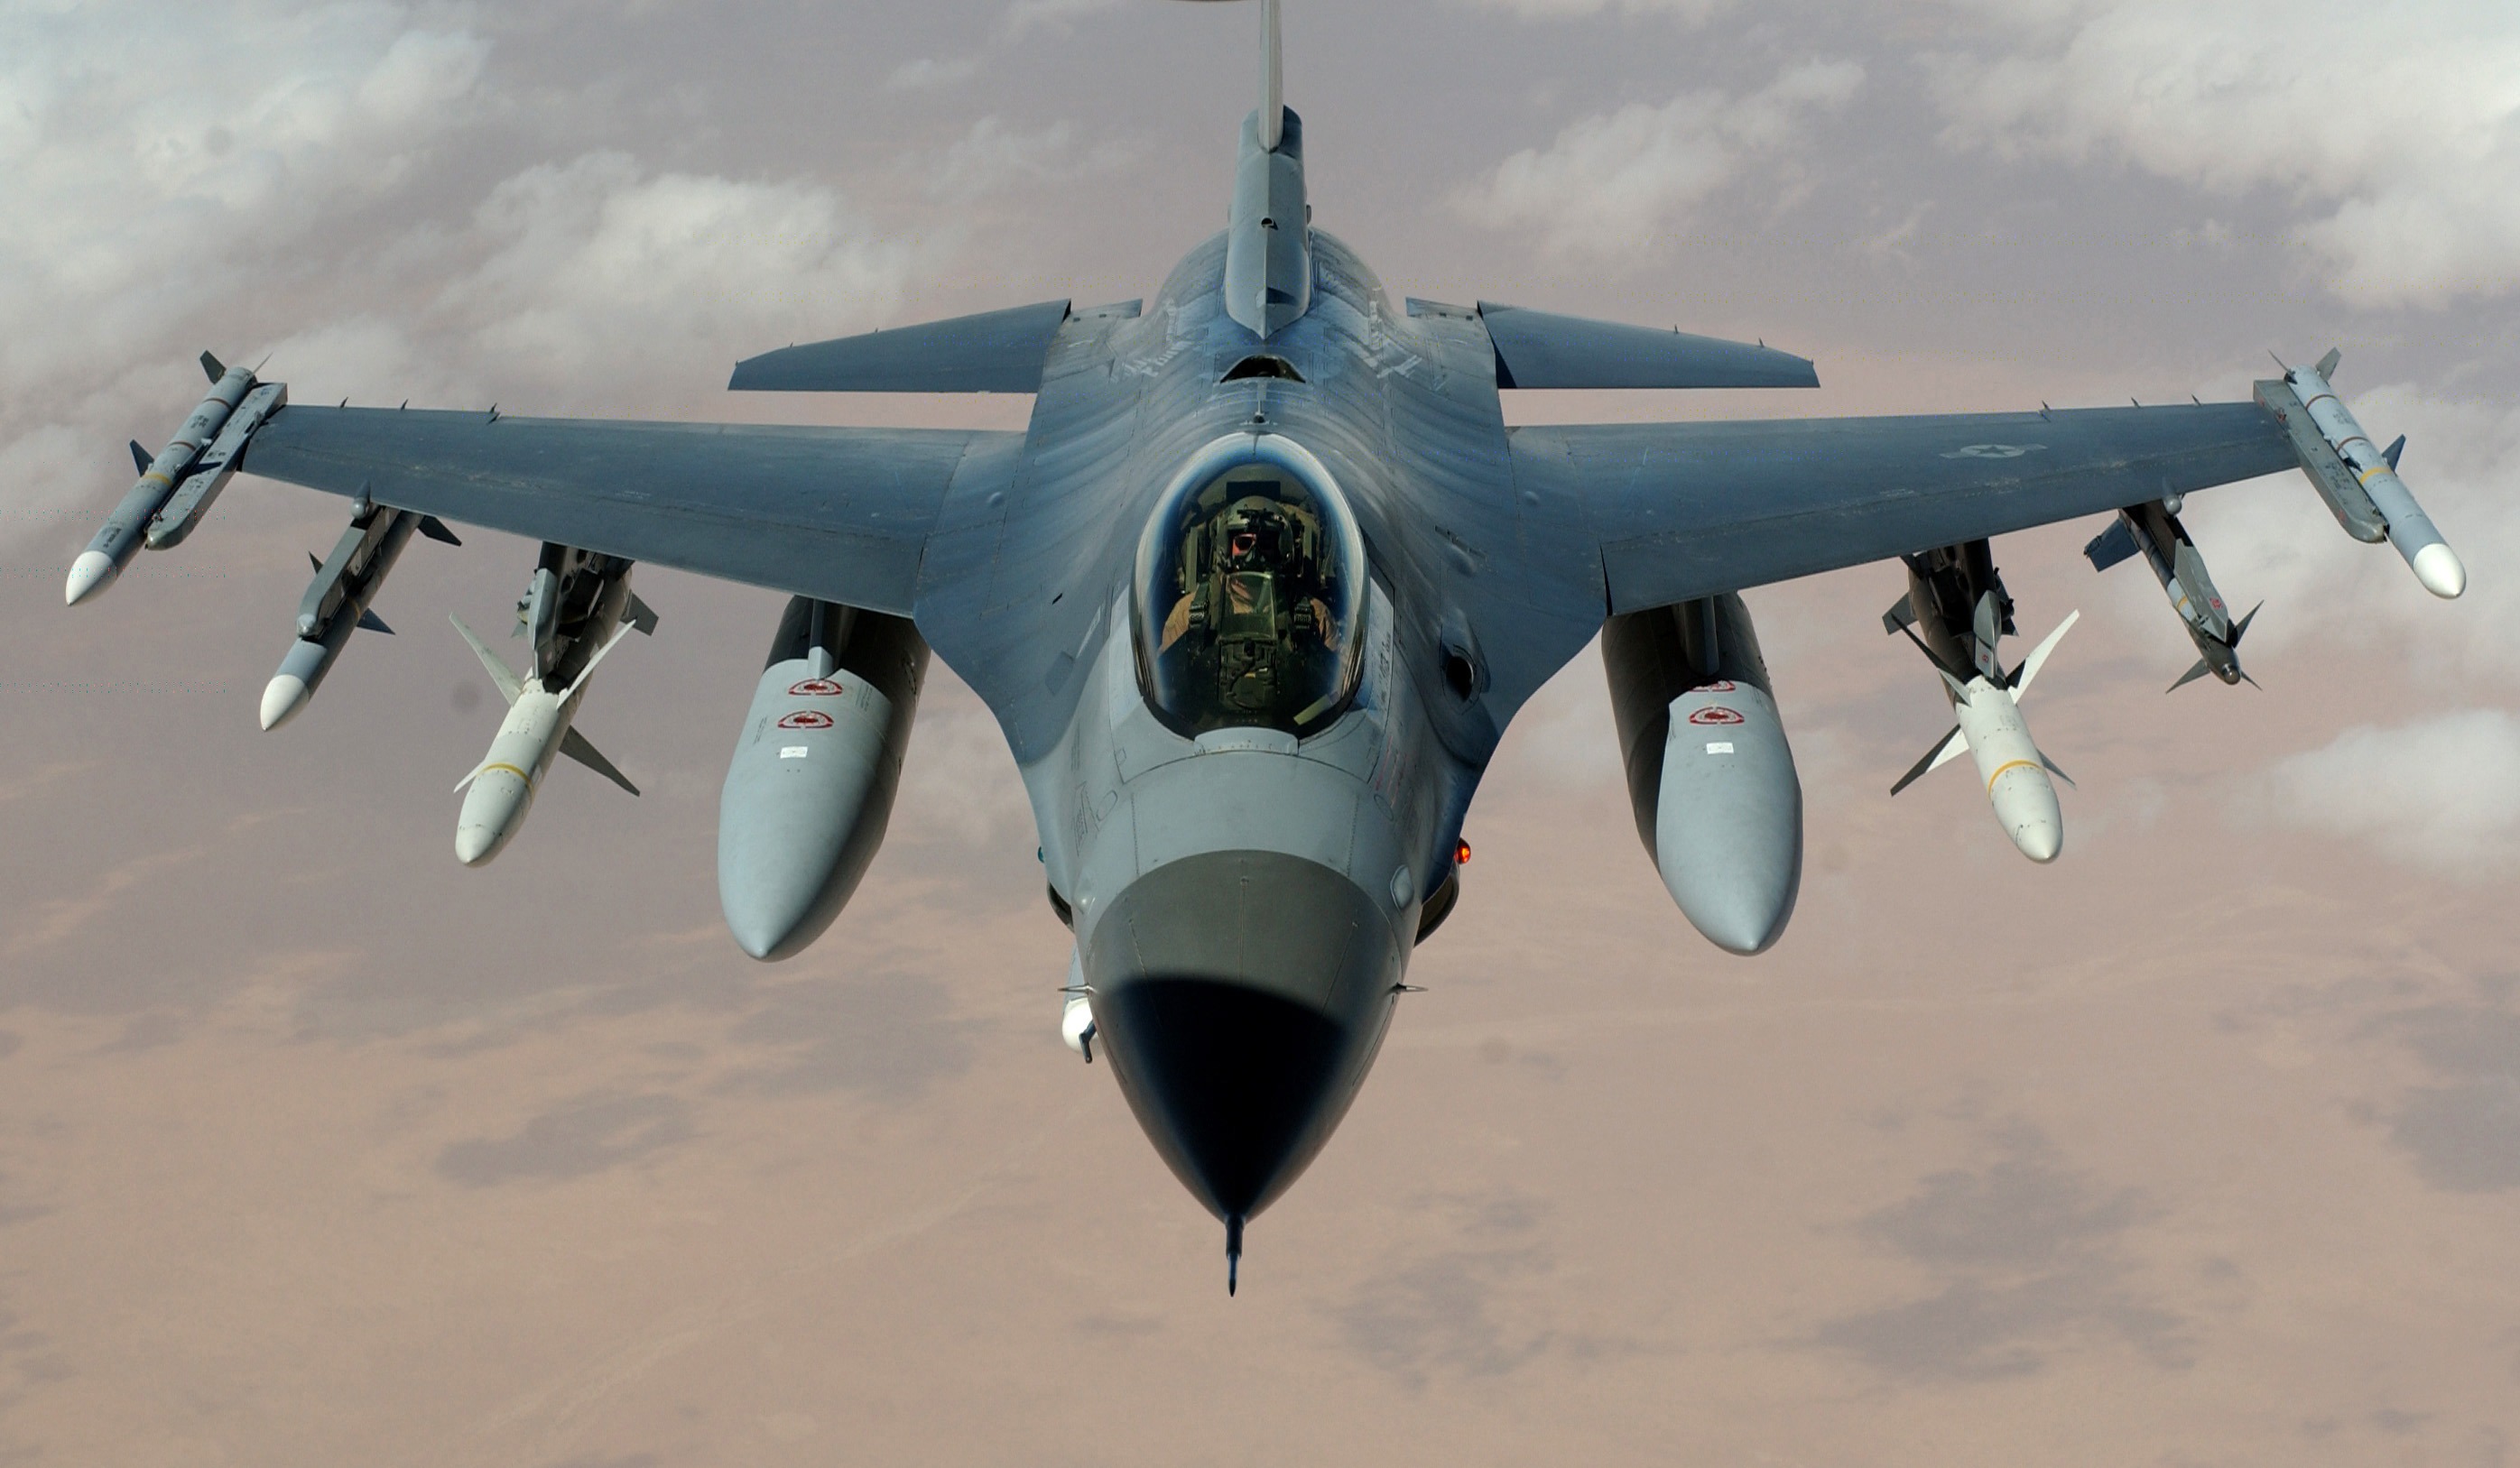
airplane, aircraft, fighter jet, jet, vehicle, aviation, flight, pilot, clouds, air force, jet aircraft, fighter aircraft, military aircraft, missiles, atmosphere of earth, sukhoi su 35bm, mcdonnell douglas f 15 eagle, shenyang j 11, sukhoi su 30mkk, lockheed martin, mcdonnell douglas f 15e strike eagle, sukhoi su 27, mikoyan mig 29, aeroplant